Lethal yellowing

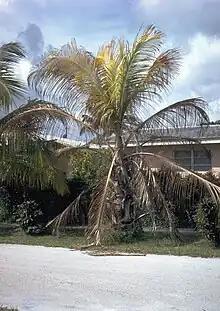
Palm tree dying of lethal yellowing

Lethal yellowing (LY) is a phytoplasma disease that attacks many species of palms, including some commercially important species, such as the coconut and date palm. In the Caribbean, it is spread by the planthopper "Haplaxius crudus" (former name "Myndus crudus") which is native to Florida, parts of the Caribbean, parts of Australia and Central America. The only effective cure is prevention, e.g., planting resistant varieties of coconut palm and preventing a park-like or golf-course-like environment which attracts the planthopper. Some cultivars, such as the Jamaica Tall coconut cultivar, nearly died out because of lethal yellowing. Heavy turf grasses and similar green ground cover attracts the planthopper to lay its eggs there, and the nymphs develop at the roots of these grasses. The planthoppers' eggs and nymphs can pose a great threat to coconut-growing countries' economies, especially ones into which grass seeds for golf courses and lawns are imported from the Americas.